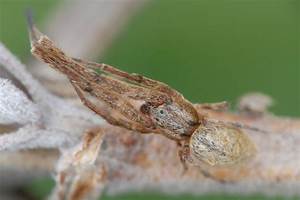
Label: spider